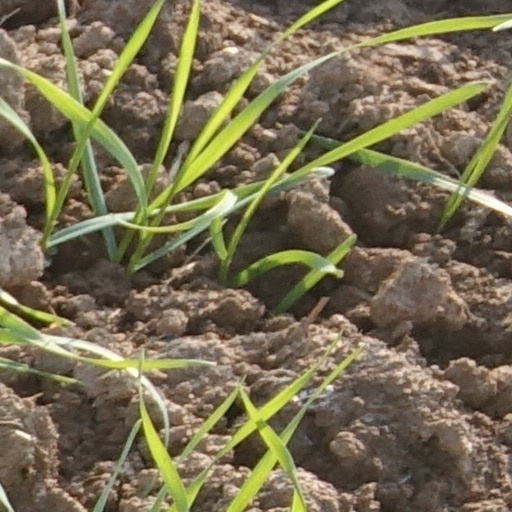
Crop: wheat